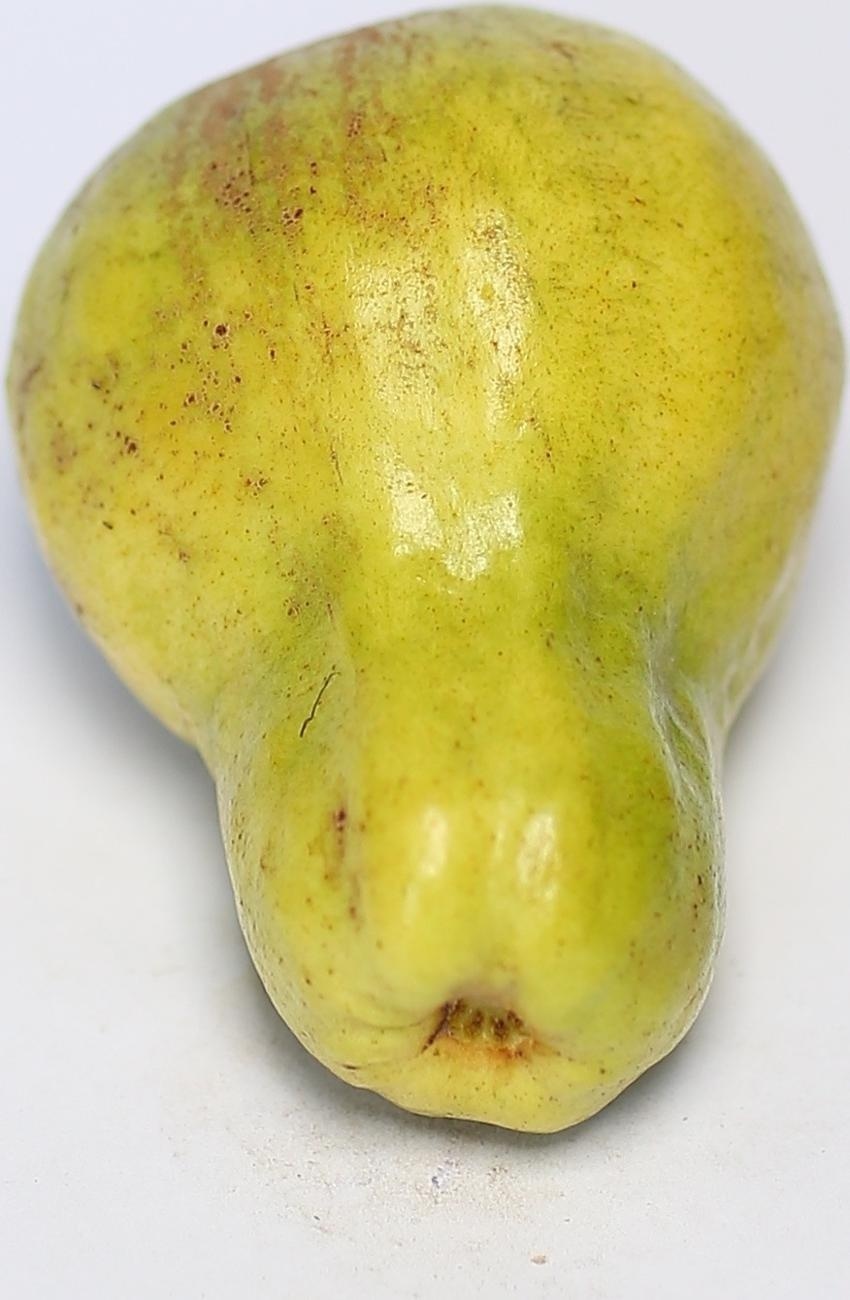
Maturity: mature-green
Variety: local-sindhi